New Strand Shopping Centre

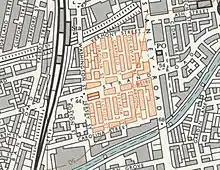
Map of the area now occupied by New Strand Shopping Centre before construction, c1965

Approval for the scheme was expected imminently during a press conference in November 1963. However, town planning modifications were needed to remove the provision of housing on the land designated for the new shopping centre and business units to repurpose the land for general business. Provisions were also considered to allow for the widening of Stanley Road. The site chosen for the shopping centre was occupied by streets of Victorian terraced housing, informally known as "Little America," as the streets were named after American states. The new shopping centre would cover of land, then occupied by around 148 shops and 441 houses. However, the demolition plans were criticized during the inquiry, which considered a view that only 28 of the 441 homes were unfit and that many other houses elsewhere should have been a demolition priority.